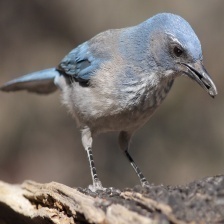
Species: CHARA DE COLLAR
Scientific name: CYANOLYCA ARMILLATA